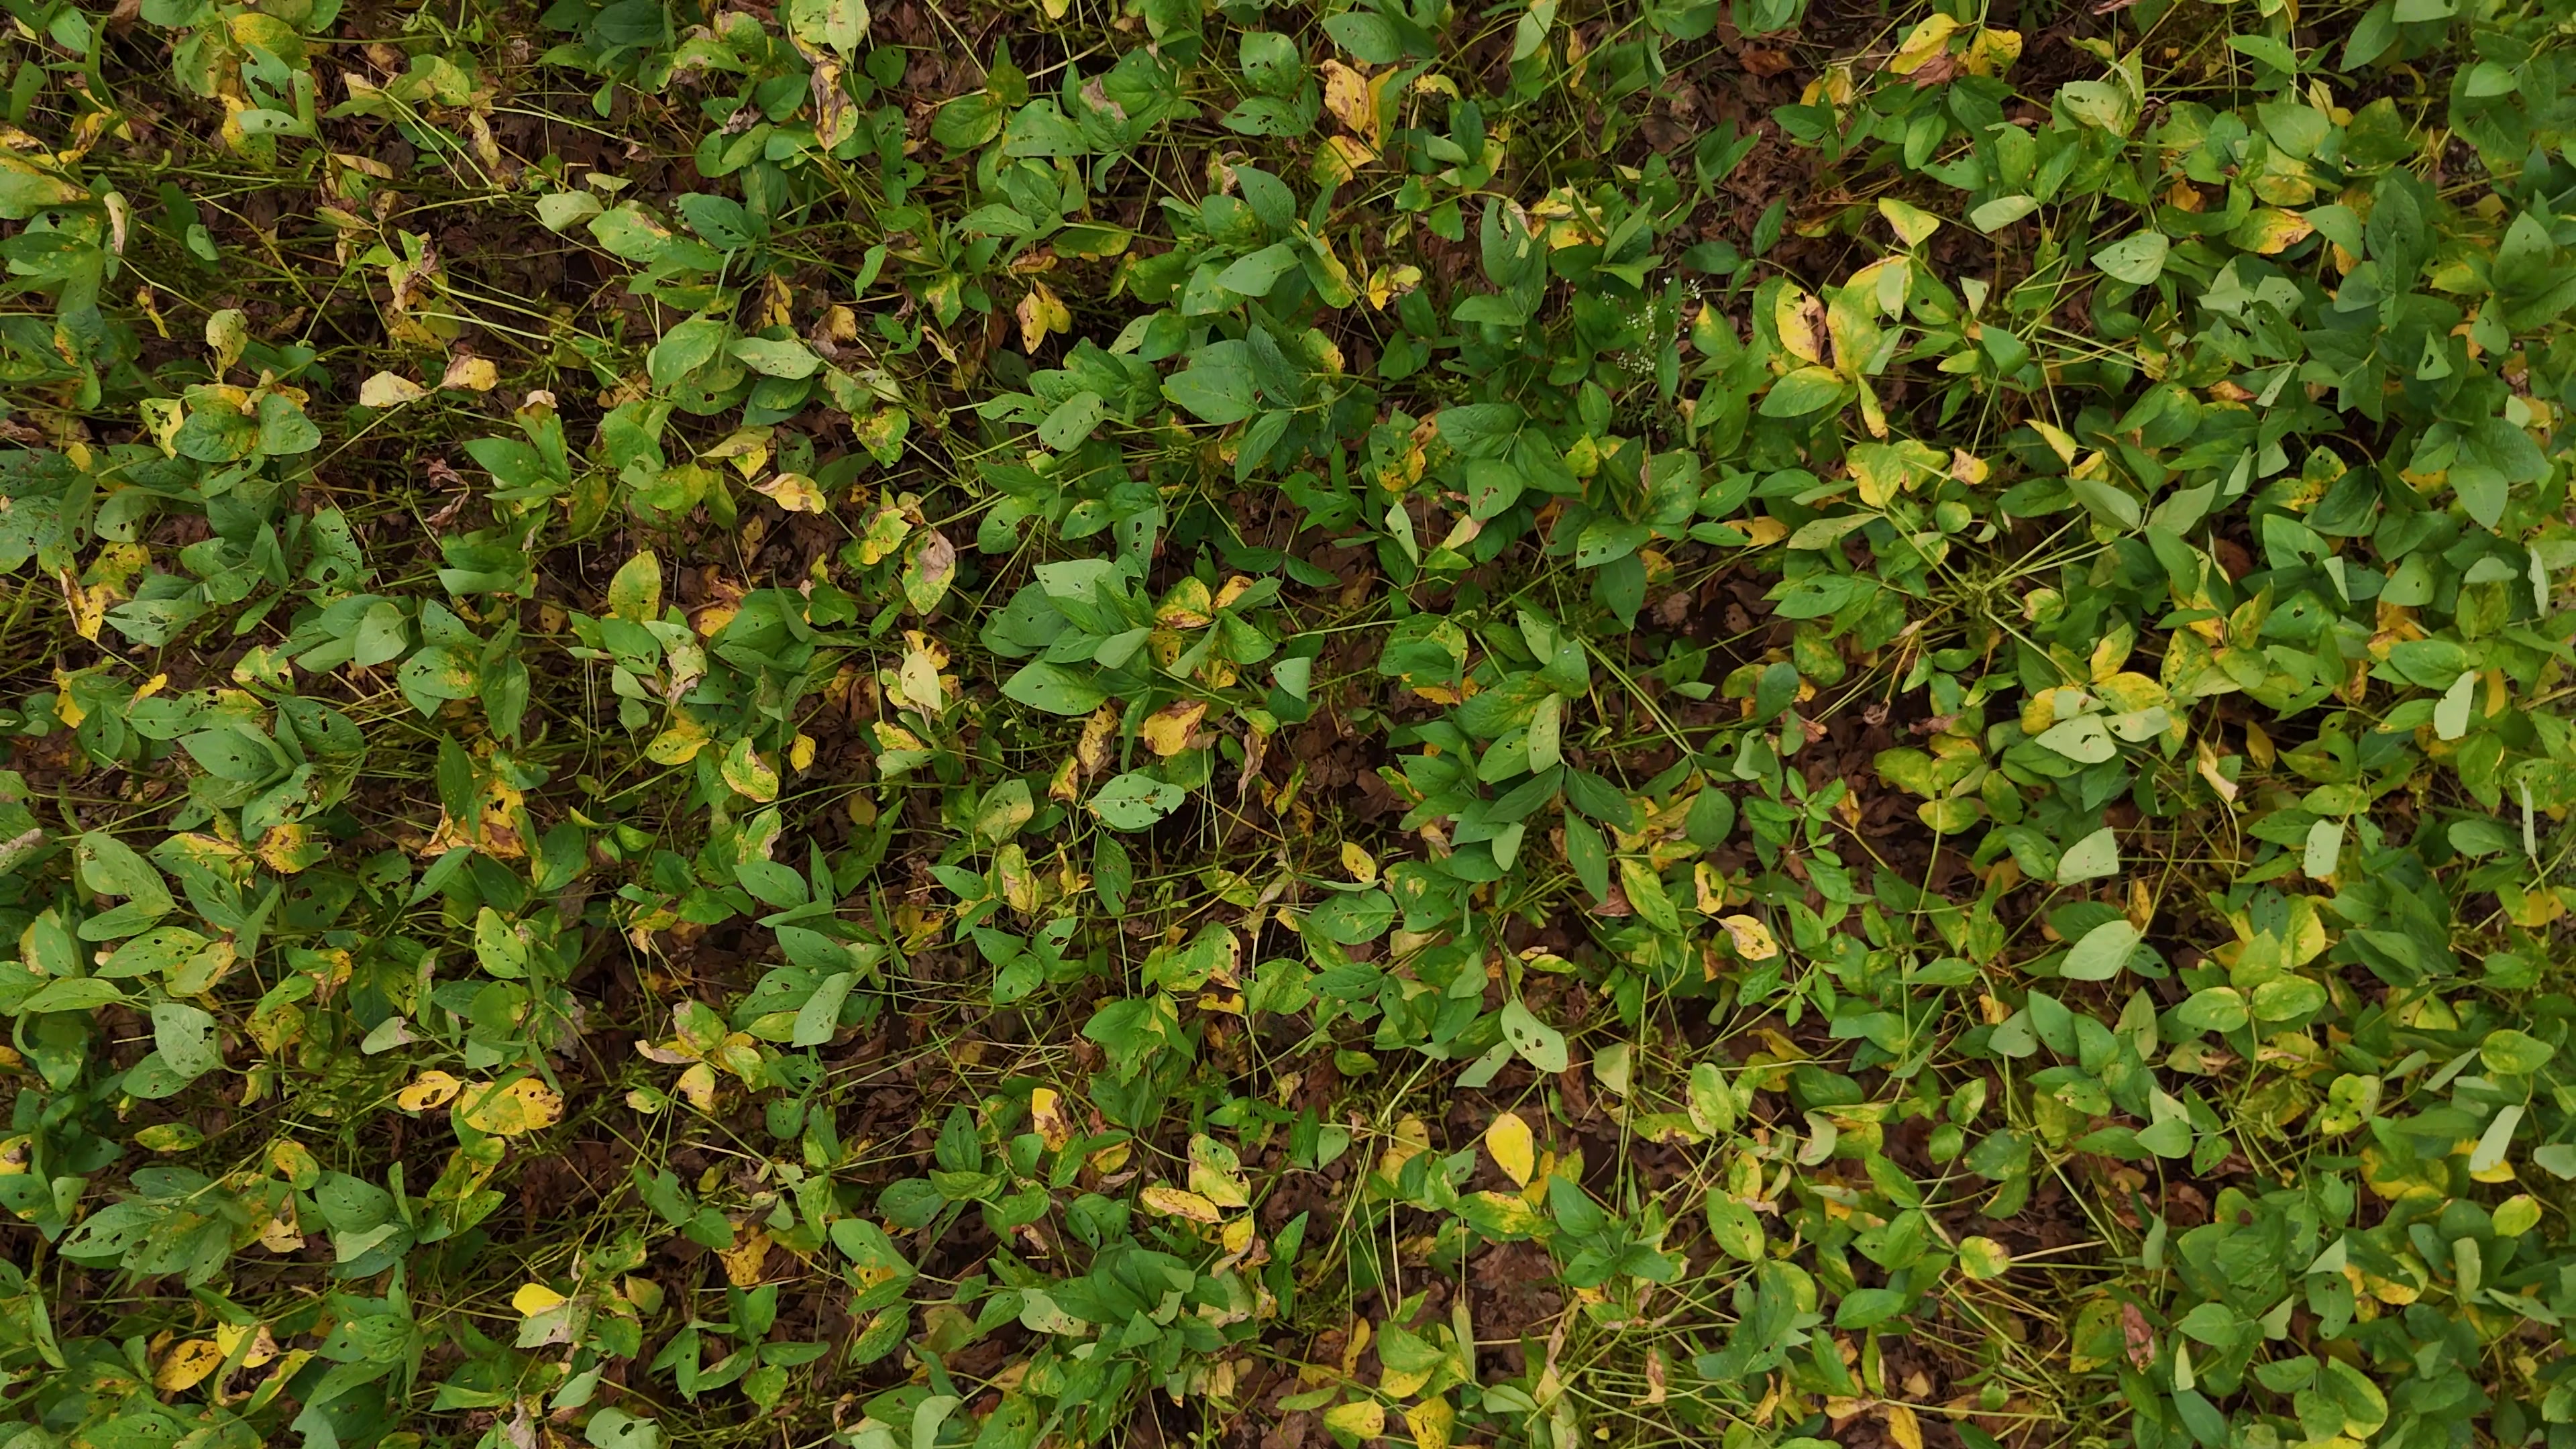
Label: Rust